The Adventures of Ociee Nash

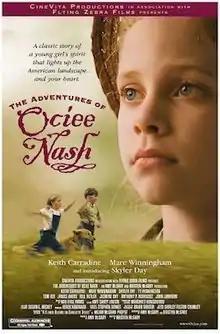
Theatrical release poster

The Adventures of Ociee Nash is a 2003 American adventure drama film directed by Kristen McGary and starring Keith Carradine, Mare Winningham and Skyler Day.